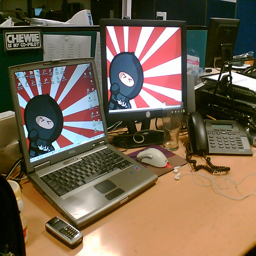
A laptop computer sitting on top of a wooden desk.
A laptop and computer monitor on a desk.
There are computers and telephones on a desk.
Two open laptops right next to each other on a desk.
a monitor a laptop a phone a mouse and a cellphone